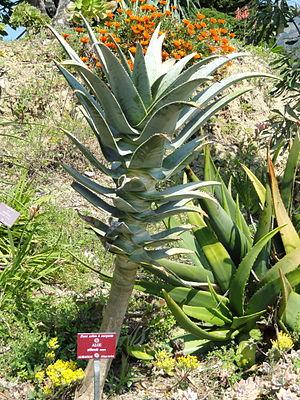
Aloe est un genre de plantes succulentes, les aloès, originaires d'Afrique, de Madagascar et les Iles Mascareines, de la péninsule arabique et Socotra.